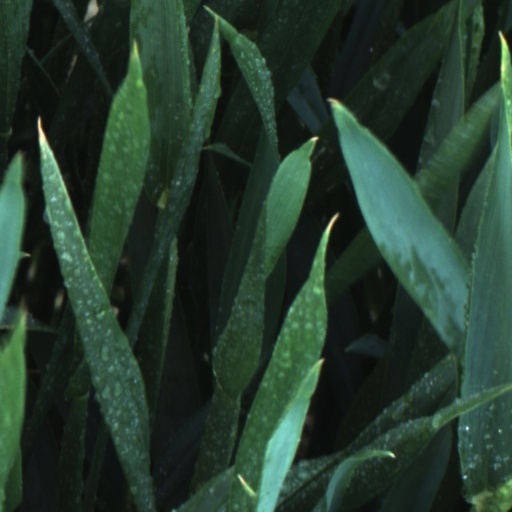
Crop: wheat